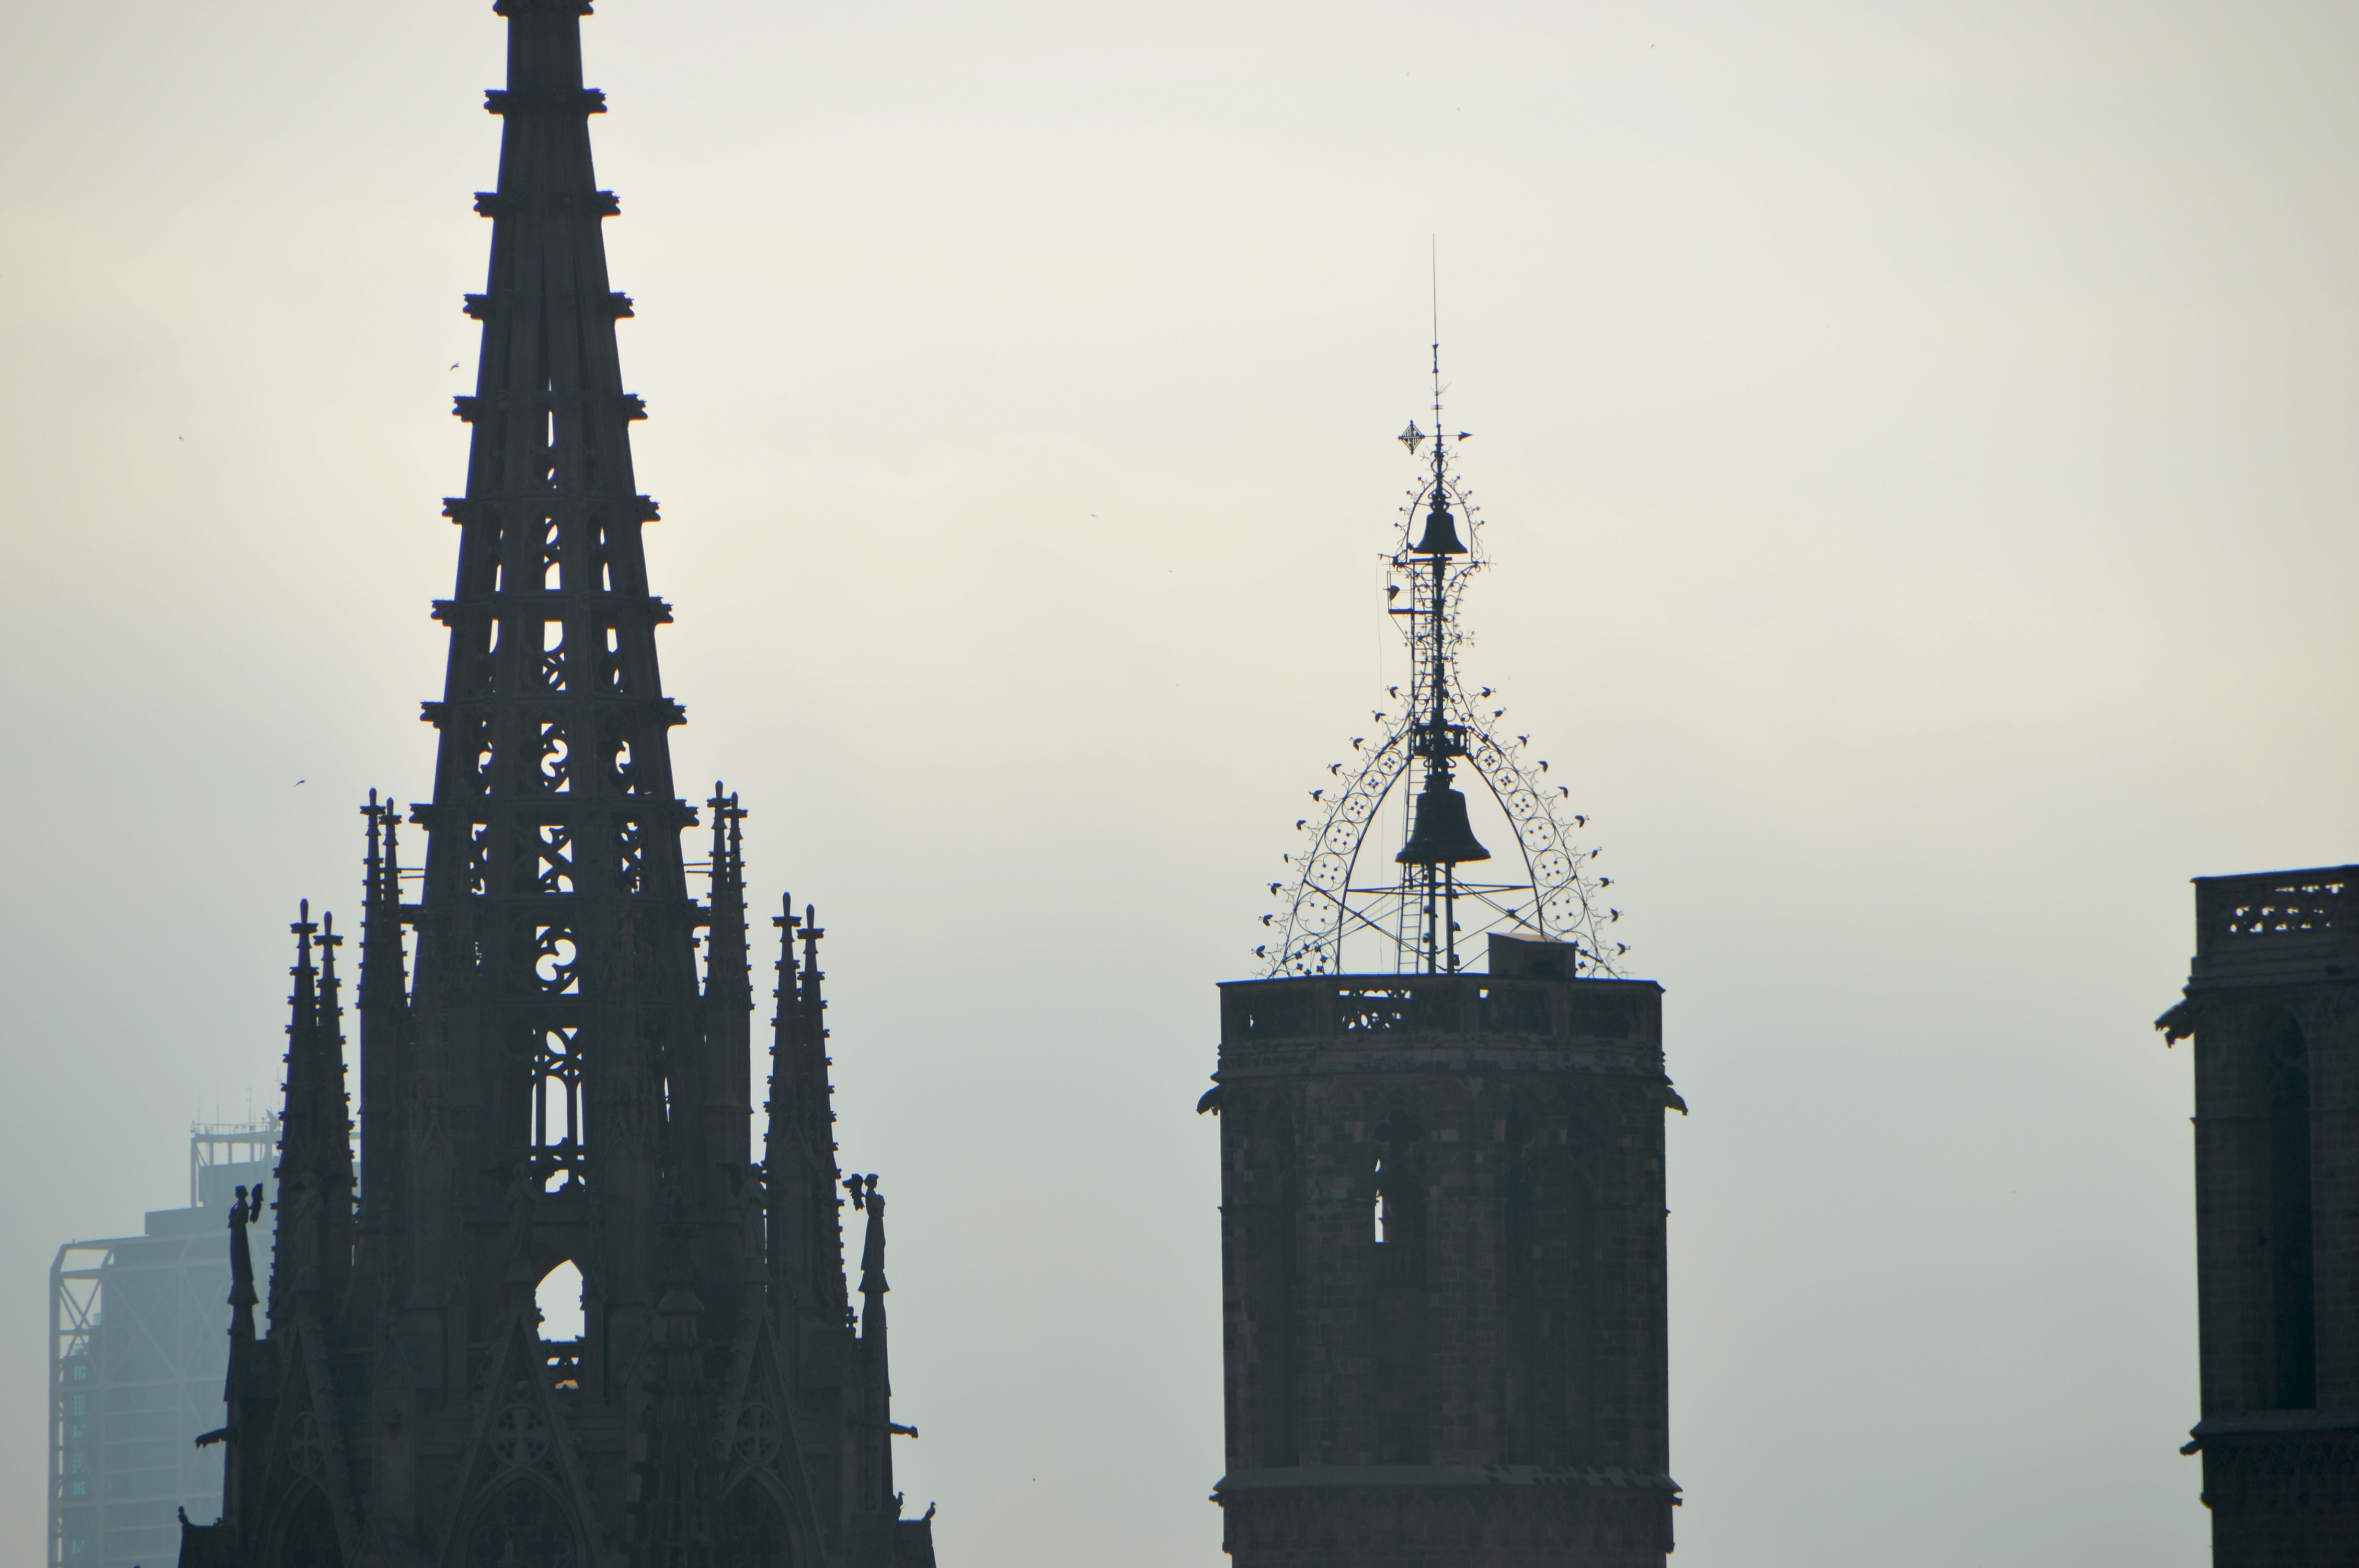
skyline, skyscraper, tower, landmark, tower block, place of worship, spire, steeple